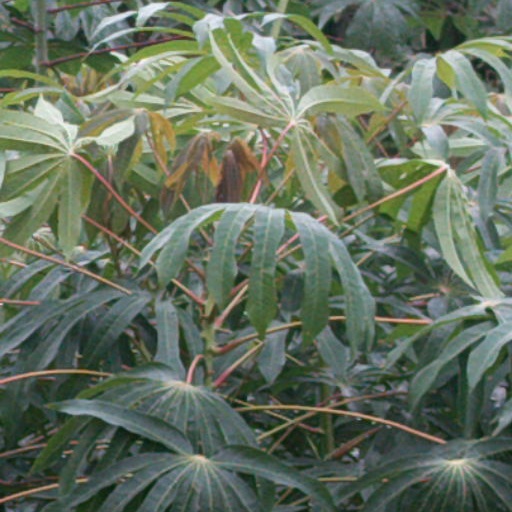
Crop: cassava